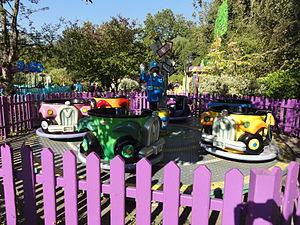
Vue générale de Walibi Belgium.
Babyland-Amiland est un parc d'attractions situé à Saint-Pierre-du-Perray, à trente kilomètres au sud-est de Paris, en France.